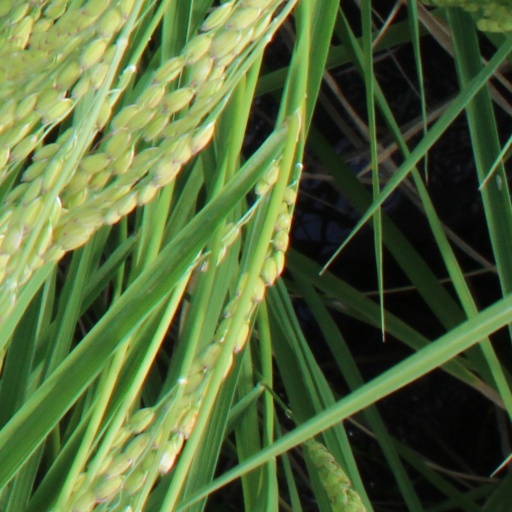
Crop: rice